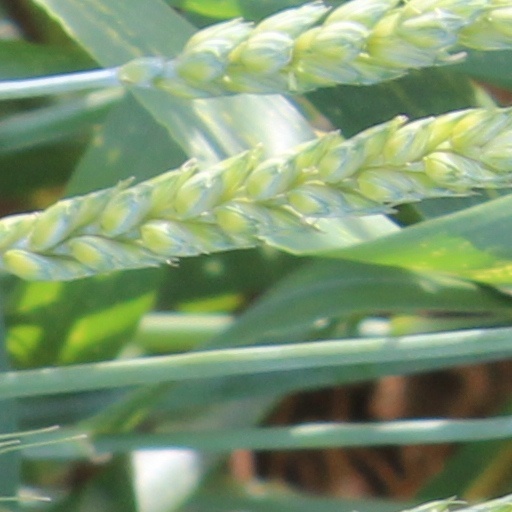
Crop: wheat